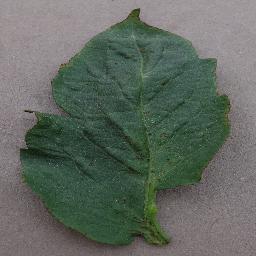
Label: Tomato___Bacterial_spot